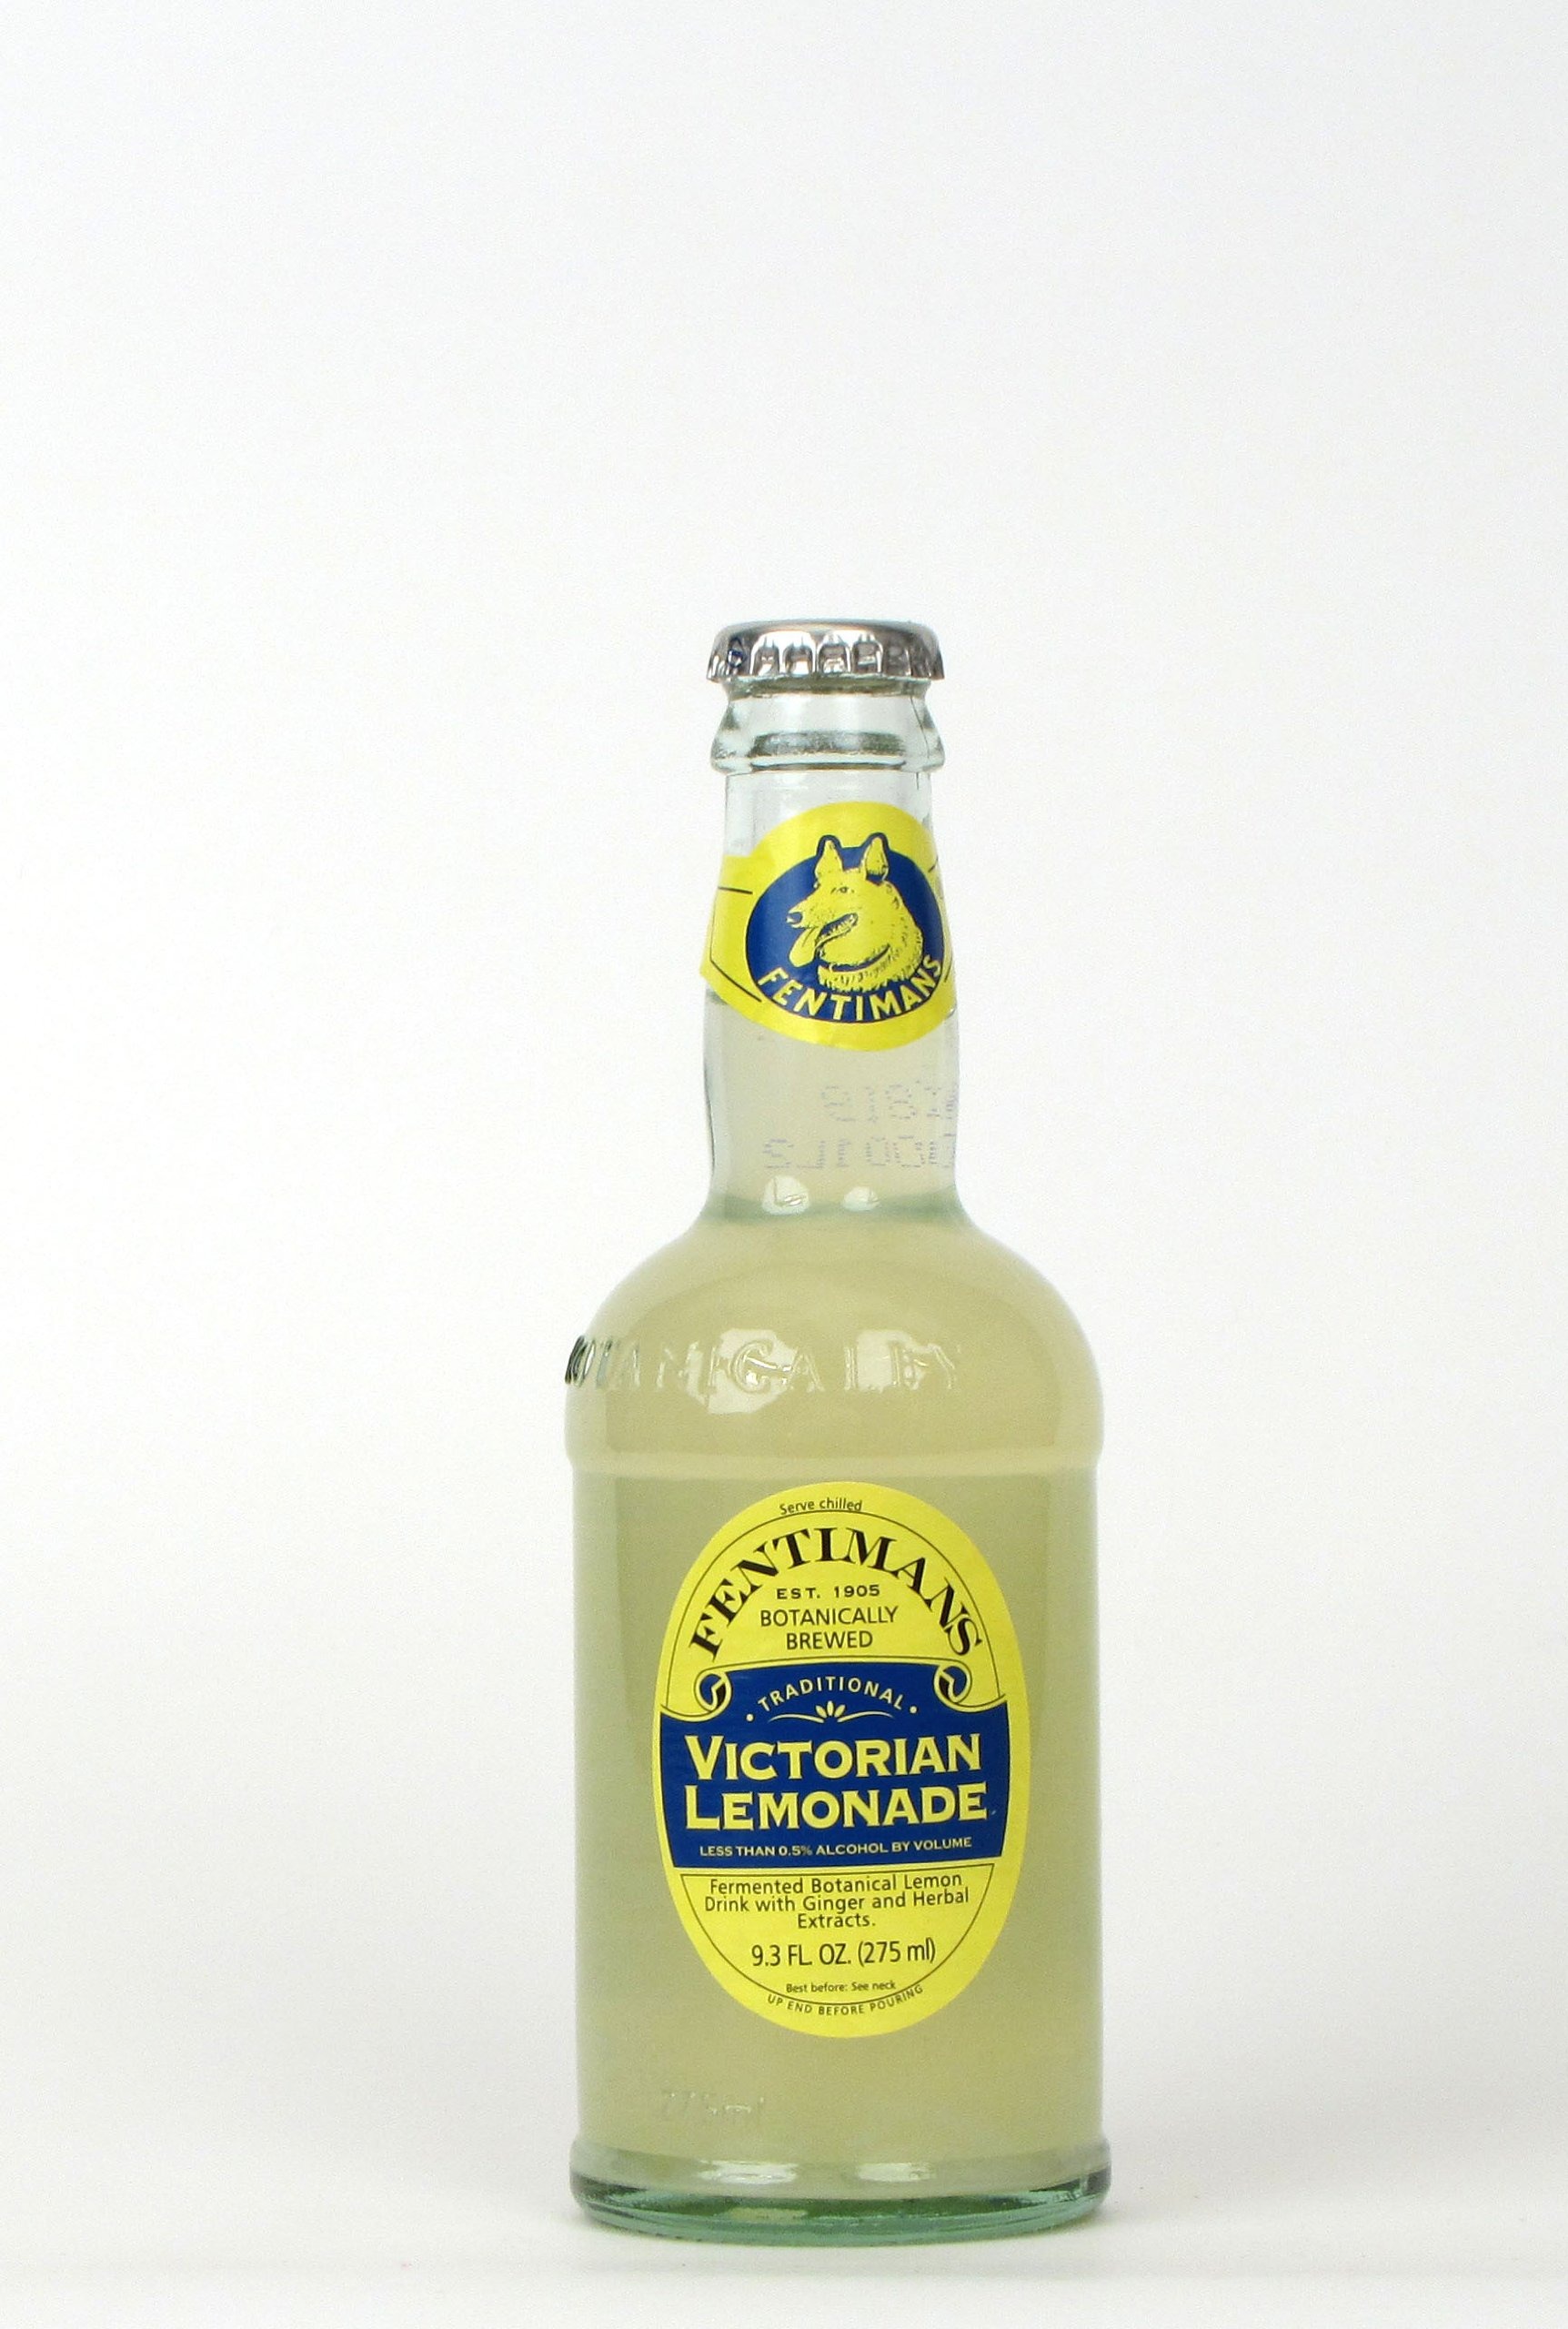
Item Name: Fentiman's Victorian Lemonade (12 bottles)
Value: 12.0
Unit: Count

Price: 57.01